Sharp QT-8D

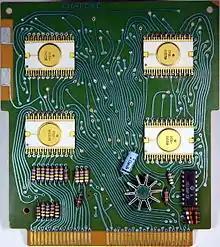
Sharp QT-8D Micro Compet Main PCB

By the standards of its time, the QT-8D is quite a fast calculator. Dividing 99999999 by 1, which is the worst case for the simple long division method used on many calculators, takes roughly 200 milliseconds, and addition and subtraction are nearly instantaneous.